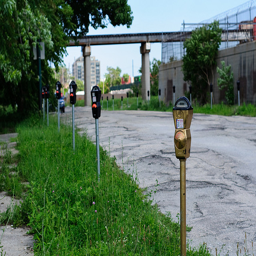
A road with many parking meters in the grass.
many parking meters in a row some grass and trees
Parking meters stand on the side of a deserted street.
A LONG ROW OF PARKING METERS GOING SOWN A STREET
This is a picture of a deserted street in a city.